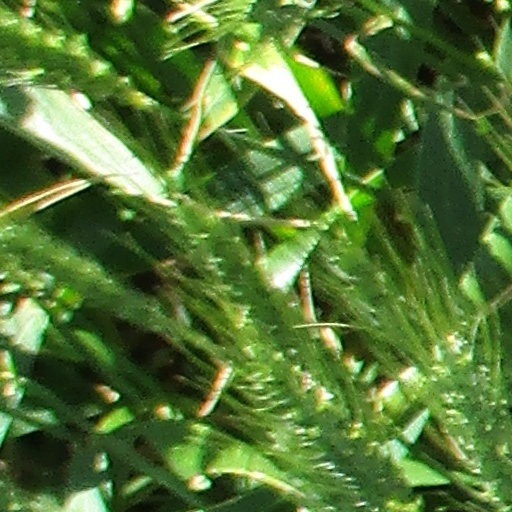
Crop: wheat